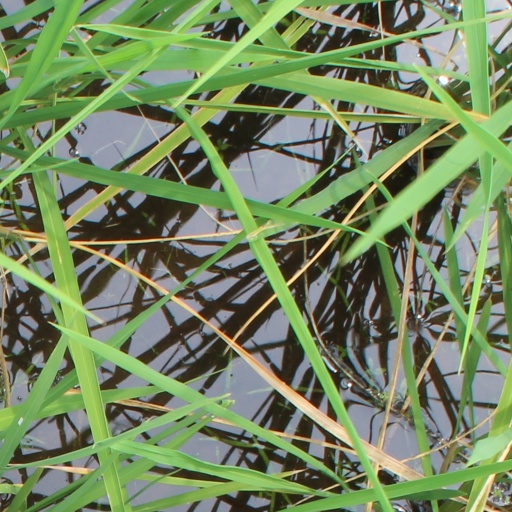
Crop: rice